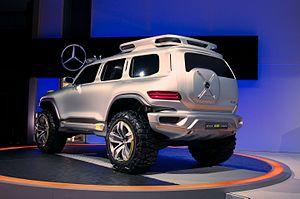
Le Mercedes-Benz Classe G Type 463 est un tout-terrain du constructeur automobile allemand Mercedes-Benz. Il est produit depuis 1990.